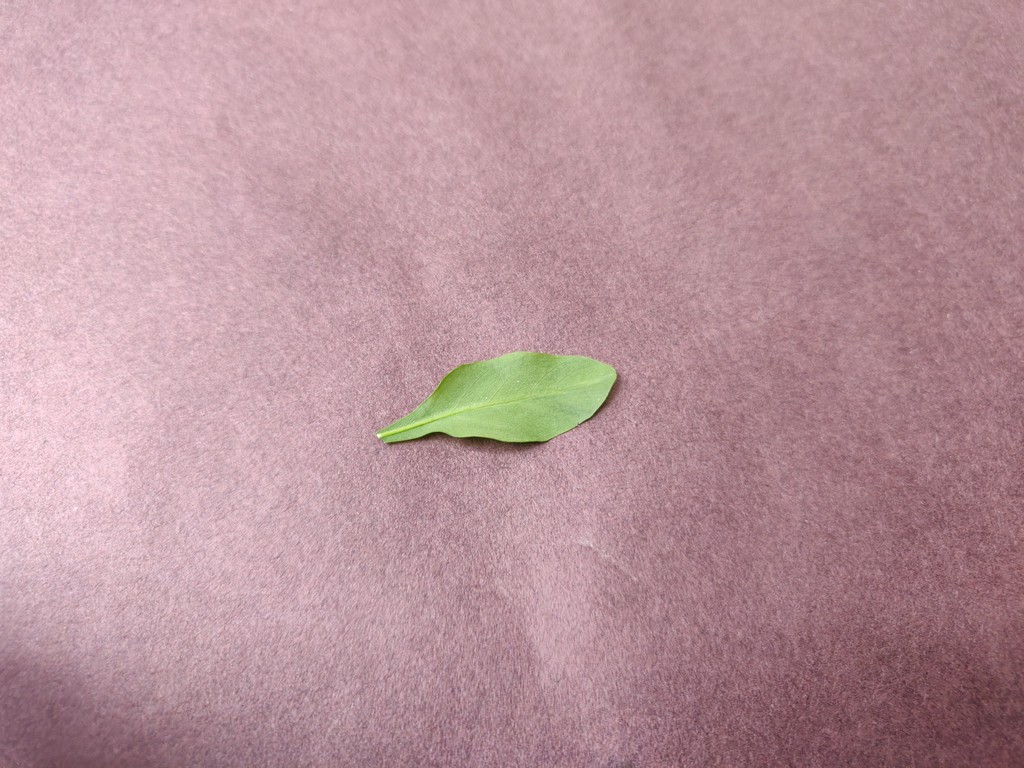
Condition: Healthy
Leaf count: single
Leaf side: back